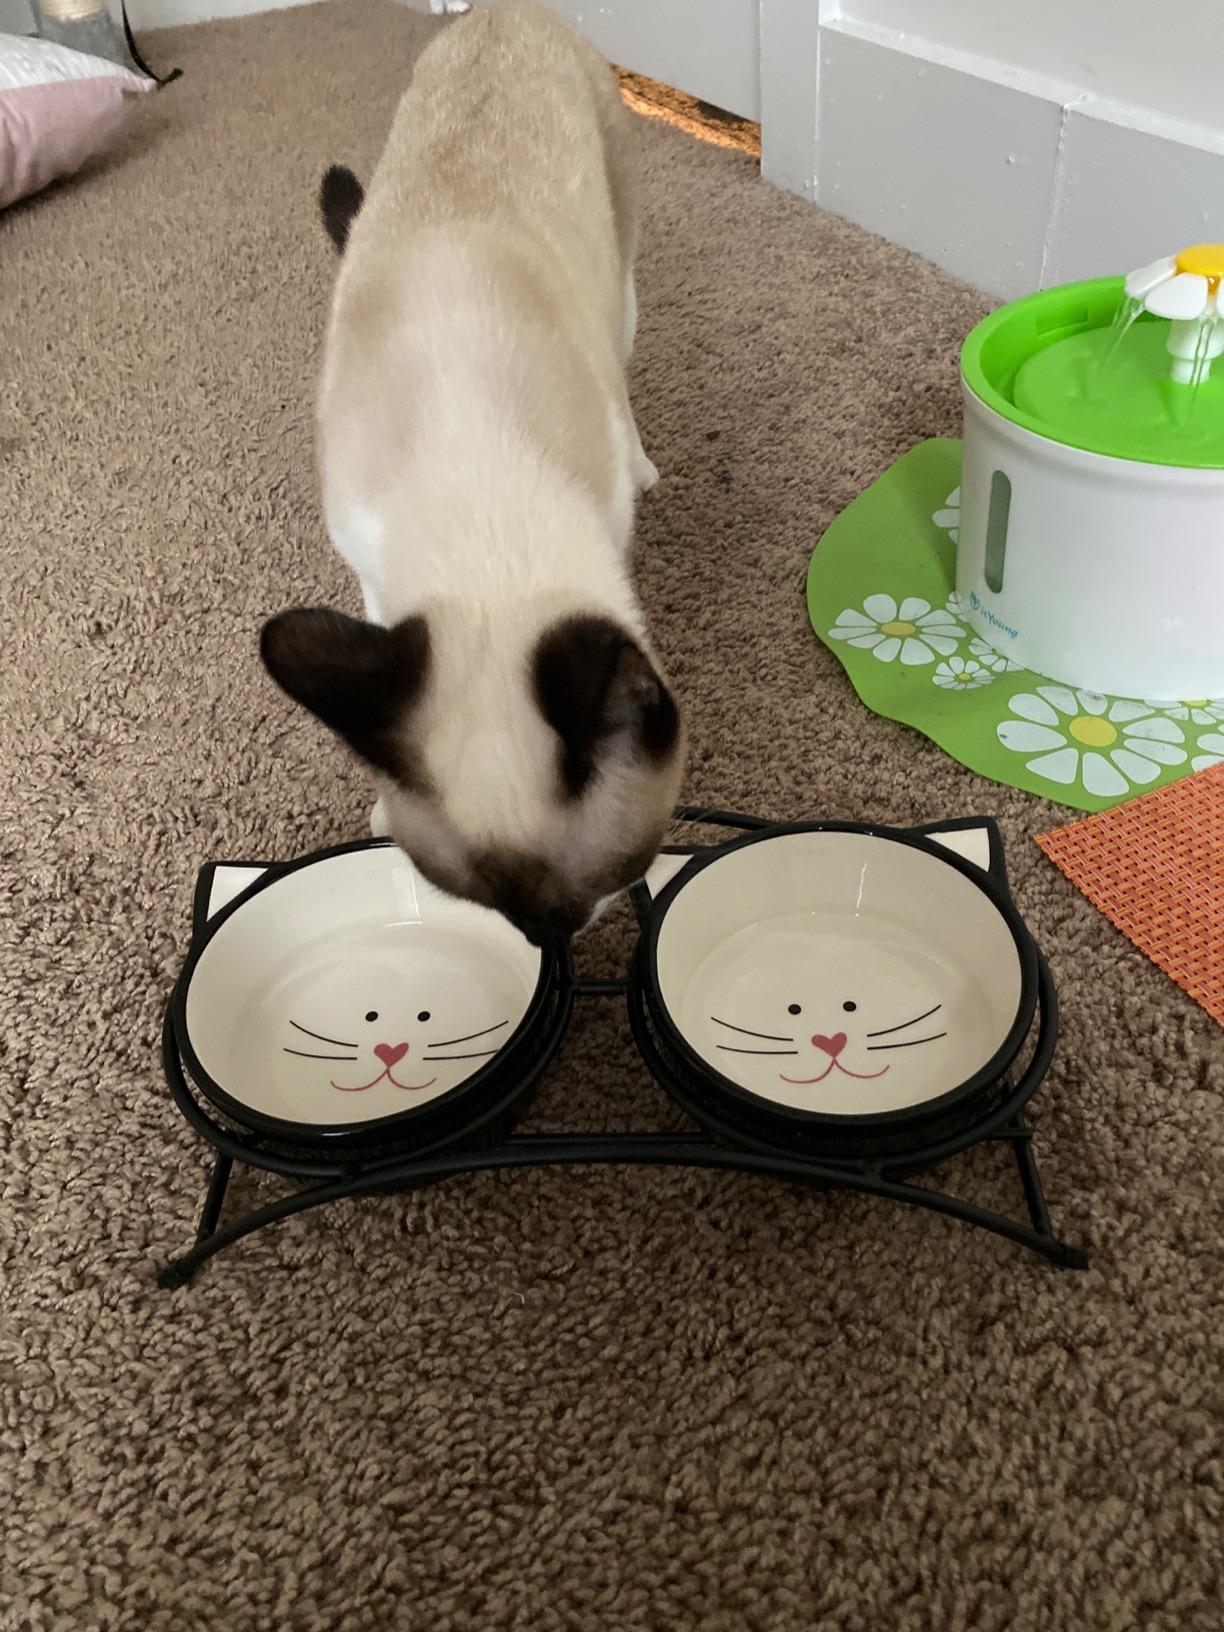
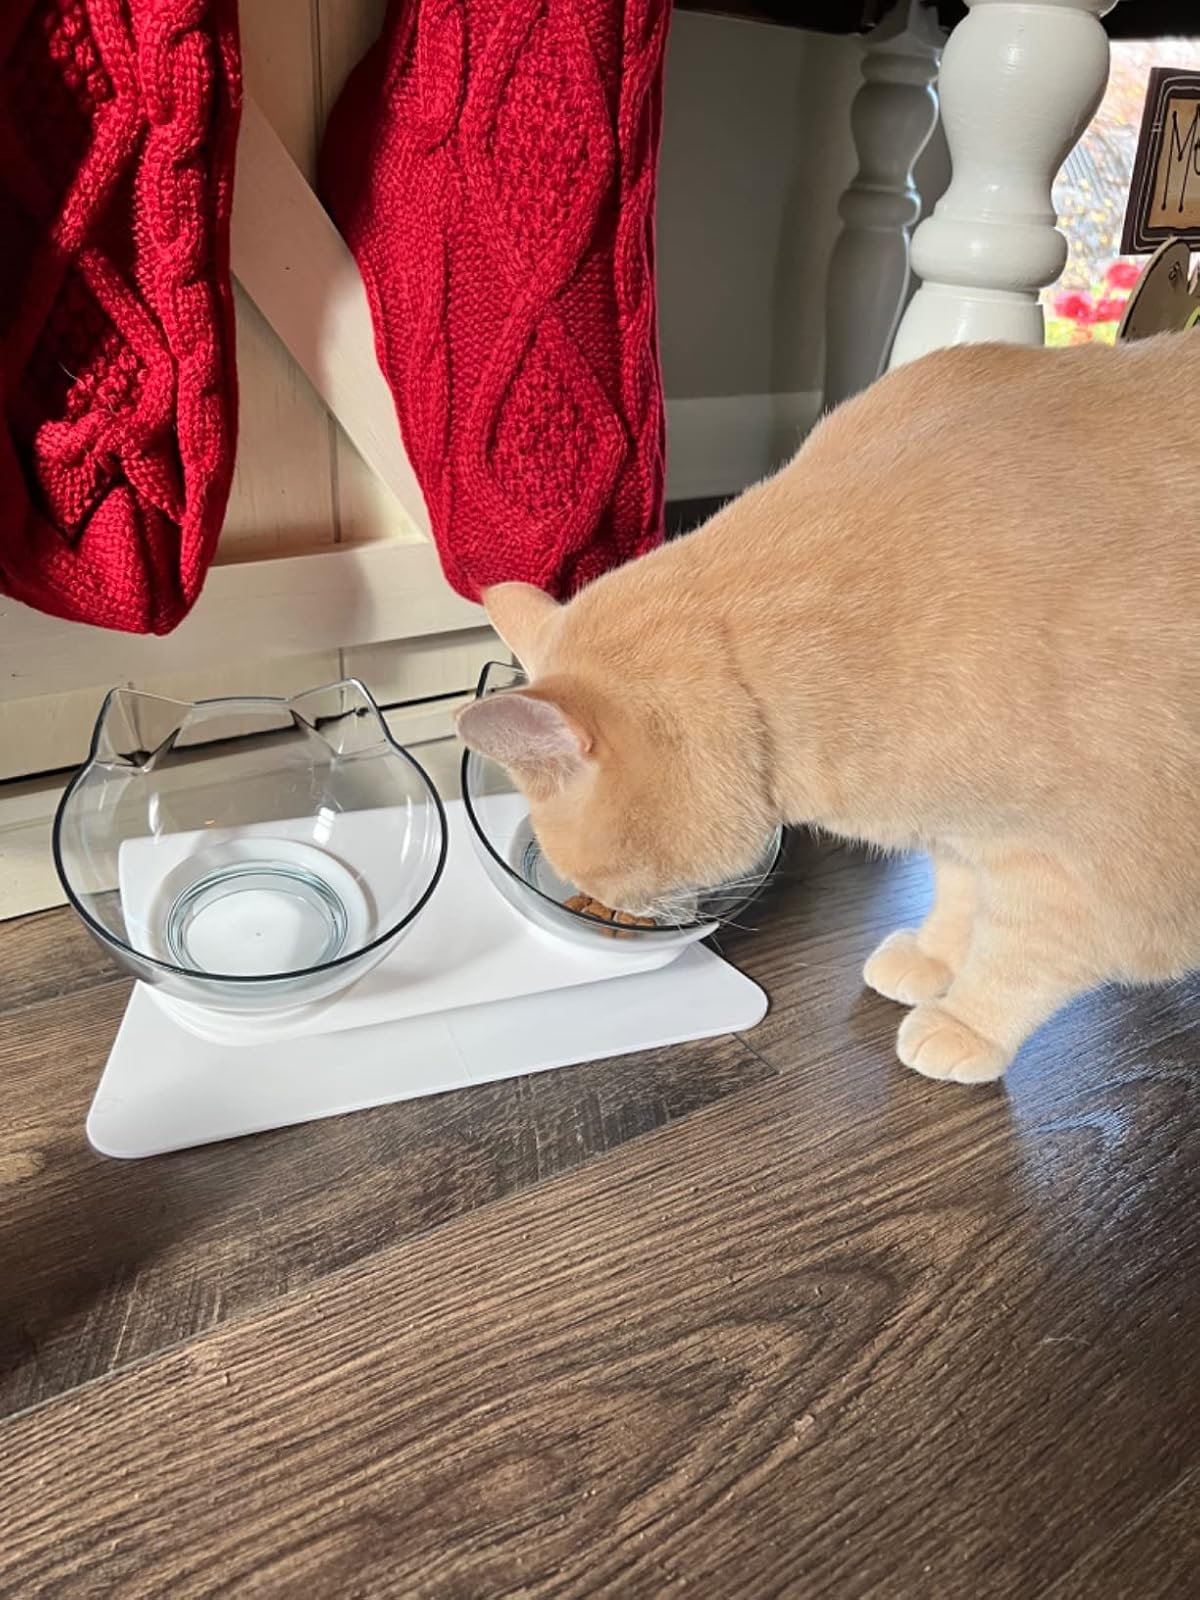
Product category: items_bowl
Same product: no